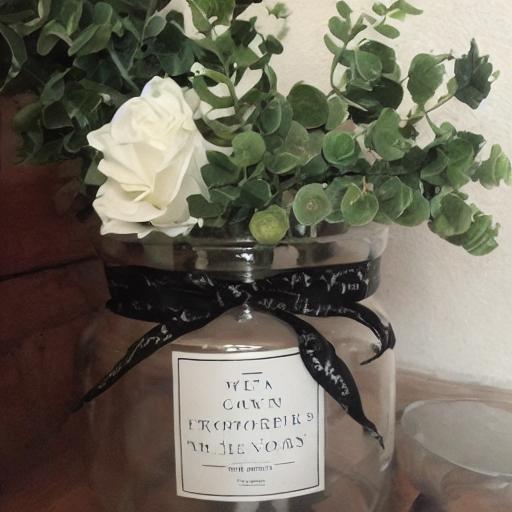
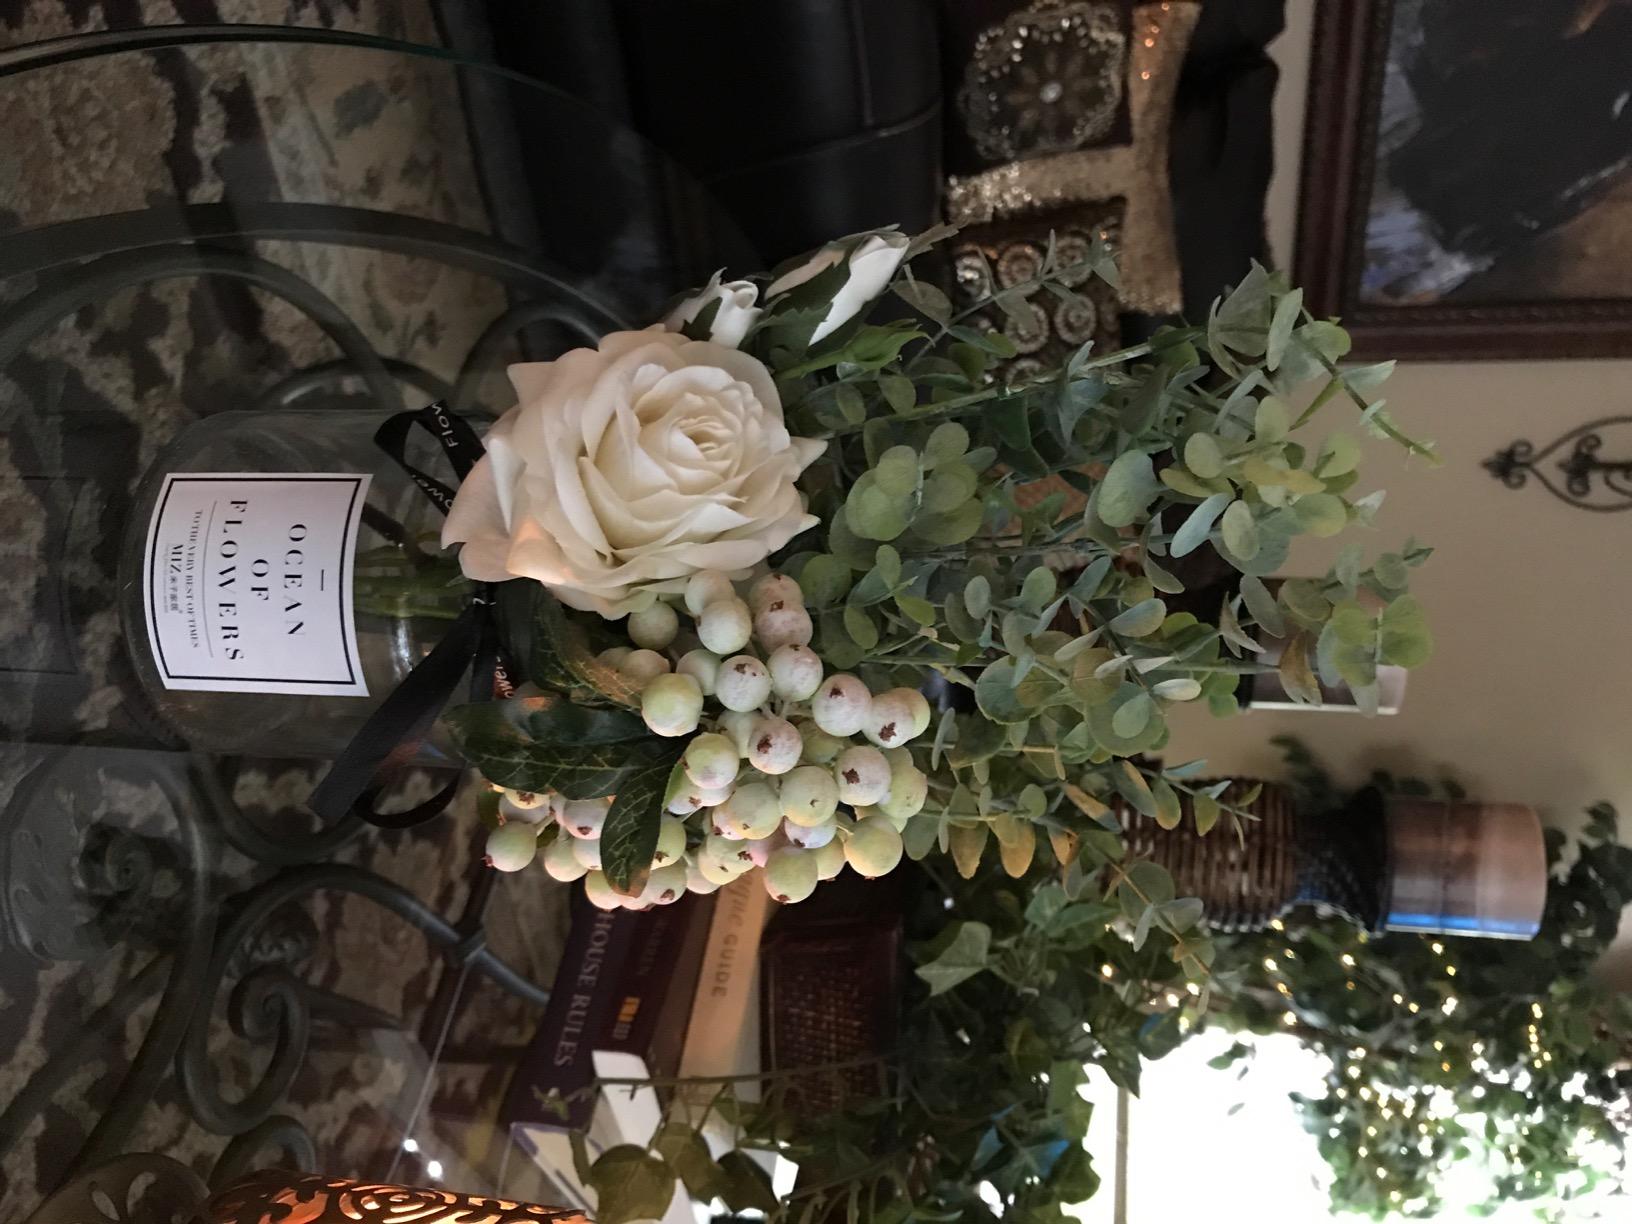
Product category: vase
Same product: no